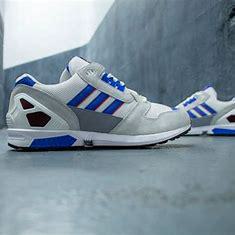
Brand: Adidas
Model: ZX 8000